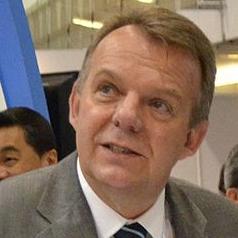
Age: 56